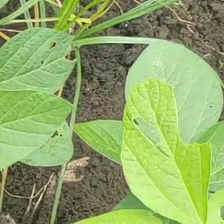
Weed species: Lavhala_(Cyperus_Rotundus)